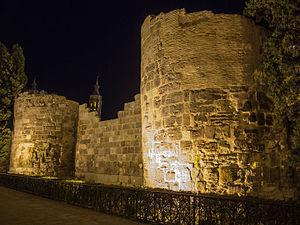
La conquête musulmane de la péninsule Ibérique est l'expansion initiale du califat omeyyade sur l'Hispanie, s'étendant en grande partie de 711 à 726. La conquête aboutit à la destruction du royaume wisigoth et l'établissement de la wilaya d'al-Andalus et marque l'expansion la plus occidentale du califat omeyyade et de la domination musulmane en Europe.